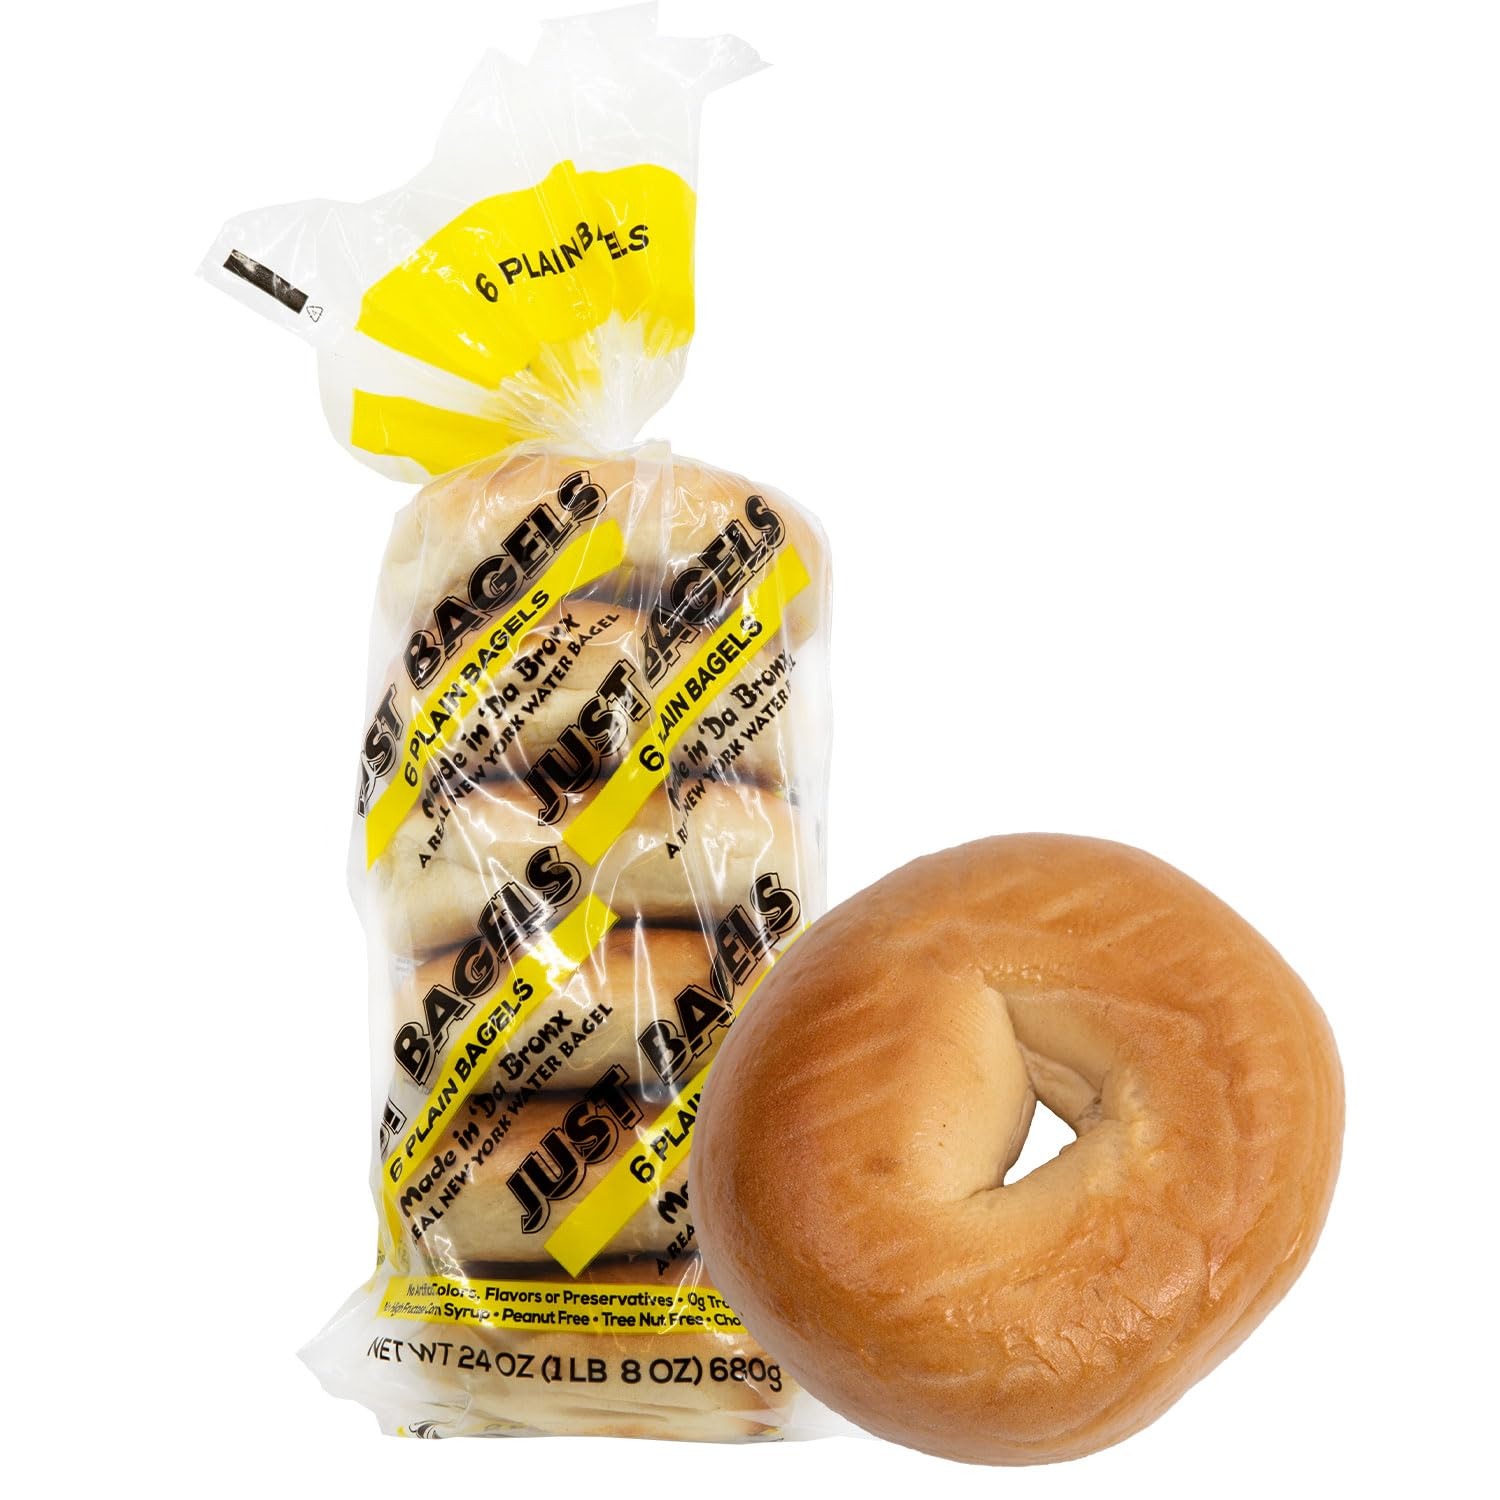
Item Name: Just Bagels Plain Bagels - 4 Packs Of 6 Bagels Per Pack - 24 Total Non-GMO
Bullet Point 1: FIVE STEP PROCESS: Prepare our dough with all-natural ingredients, including authentic New York water, flour, molasses and let it age for 10-12 hours. Shape the dough into bagels, boil them in New York water, then bake until golden brown for authentic, chewy bagels.
Bullet Point 2: NON-GMO & NO PRESERVATIVES: Our bagels are non-gmo, free of preservatives and all natural.
Bullet Point 3: CHEWY & CRUNCHY: Because of our 5 step process, we achieve the perfect bagel: chewy on the inside and crunchy on the outside. Try it for yourself.
Bullet Point 4: MADE IN DA BRONX: Just Bagels has been making bagels since 1992 straight from the Da Bronx and has captued the hearts of many bagel lovers across the world.
Product Description: The best-tasting bagels are here! Just Bagels has the freshest and tastiest bagels in town. Enjoy two six packs of our amazing real NYC kettle boiled all natural bagels. Our bagels are all natural, Non GMO, peanut free and Kosher. Must freeze upon arrival as we do not use preservatives. STORAGE INSTRUCTIONS We recommend FREEZING IMMEDIATELY upon delivery to maintain product’s freshness. Can last in freezer for up to 1 year. Can last outside of freezer for 3-4 days outside of direct sunlight and in moderate temperatures. EATING INSTRUCTIONS We strongly recommend either baking or toasting our bagels to get the full benefit of the unique New York crust! THAWING: Allow bagels to thaw at room temperature for 30 minutes. IN A HURRY? MICROWAVE: Wrap frozen bagel in paper towel. Place in microwave for 20-25 seconds before baking or toasting. BAKE: Preheat oven to 425-450 degrees Fahrenheit. Bake 5-7 minutes depending upon oven. Allow to cool before eating. TOAST: Slice bagel and toast 3-4 minutes. Allow to cool before eating."
Value: 24.0
Unit: Count

Price: 29.99